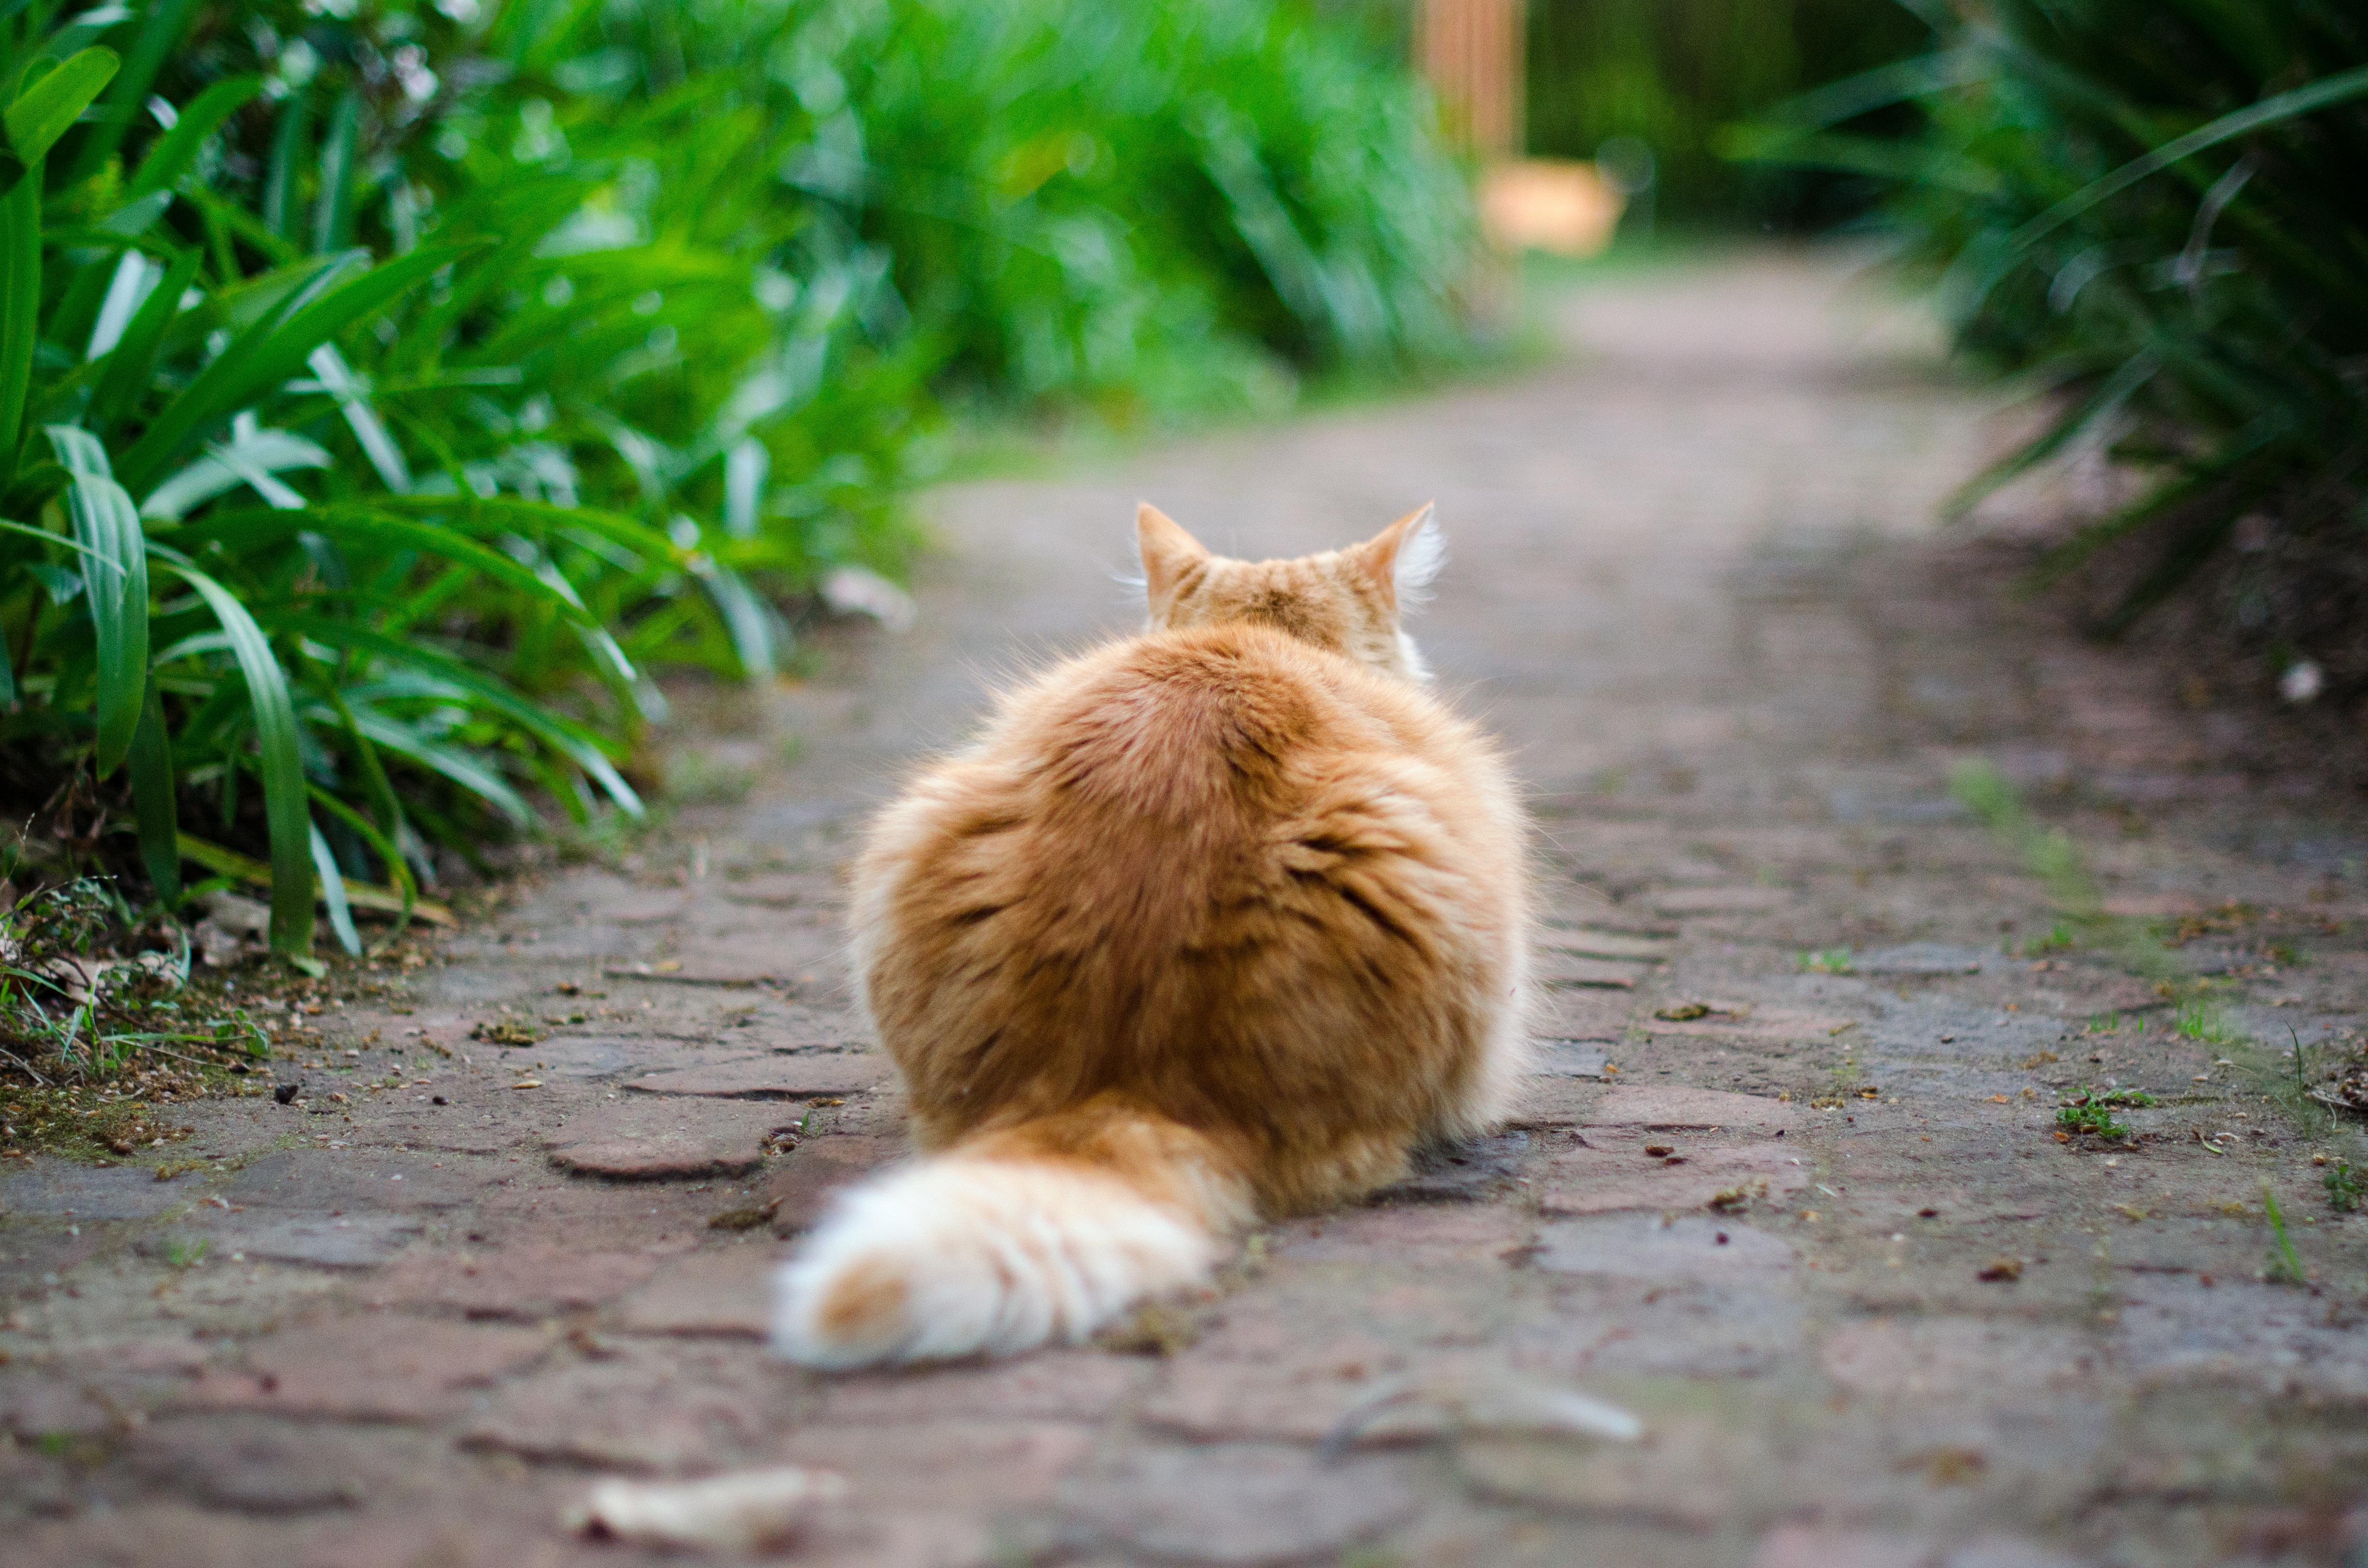
grass, flower, animal, kitten, cat, mammal, garden, whiskers, pounce, skin, vertebrate, wait, small to medium sized cats, cat like mammal, dog breed group